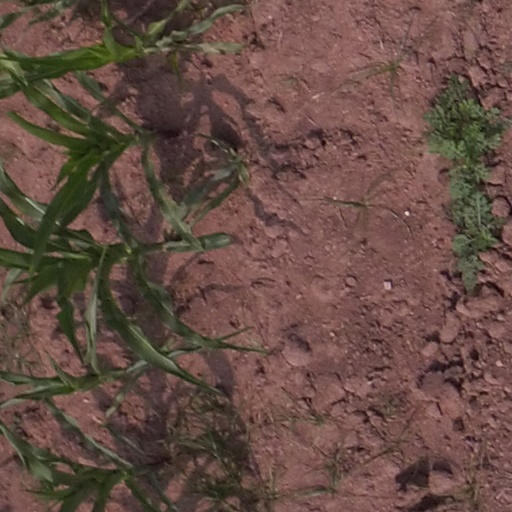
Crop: maize; corn